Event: Ecuador Earthquake
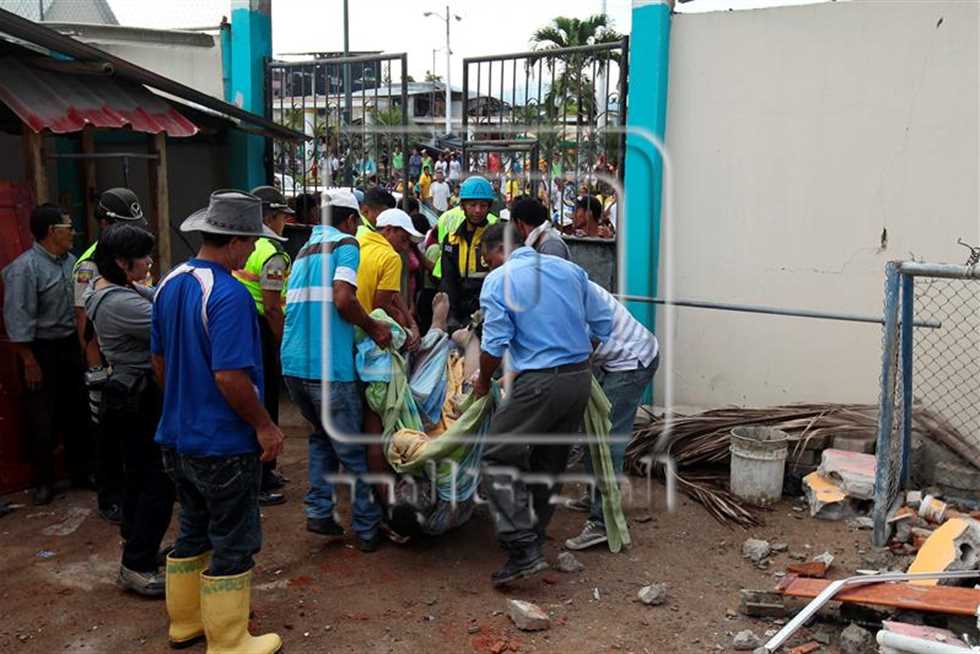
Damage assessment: damage